Mount Polley mine

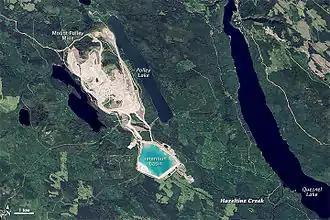
24 July 2014

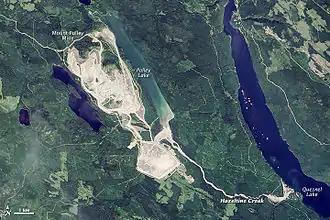
5 August 2014

The Mount Polley mine's tailings facility experienced a dam breach and tailings spill that began 4 August 2014. The four square kilometre tailings pond spilled an estimated 25 billion litres (25 million cubic meters) of contaminated materials into Polley Lake, Hazeltine Creek, Quesnel Lake, and Cariboo River, a source of drinking water and major spawning grounds for sockeye salmon. Quesnel Lake is claimed to be the deepest fjord lake in the world, the third deepest lake in North America, and is the major tributary of the Fraser River.